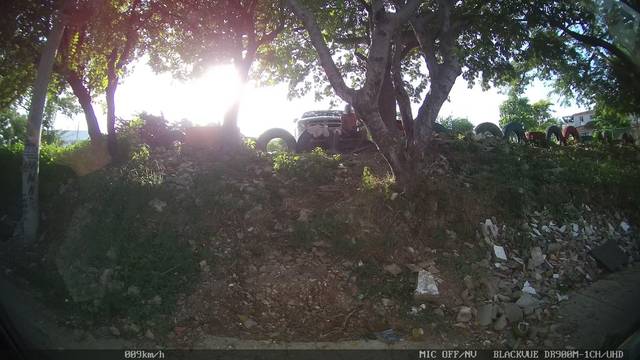
Region: Colombia
Coordinates: 10.394, -75.507